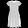
Label: Dress